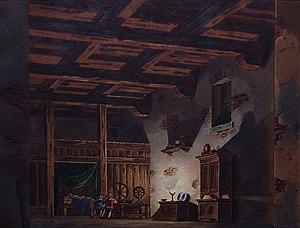
Stefano Pavesi est un compositeur italien né à Casaletto Vaprio, dans la province de Crémone en Lombardie le 22 janvier 1779 et mort à Crema le 28 juillet 1850. Actif dans la période de transition entre la génération des Cimarosa et des Piccini et celle de Rossini, il a composé près de soixante-dix opéras et beaucoup de musique d'église.